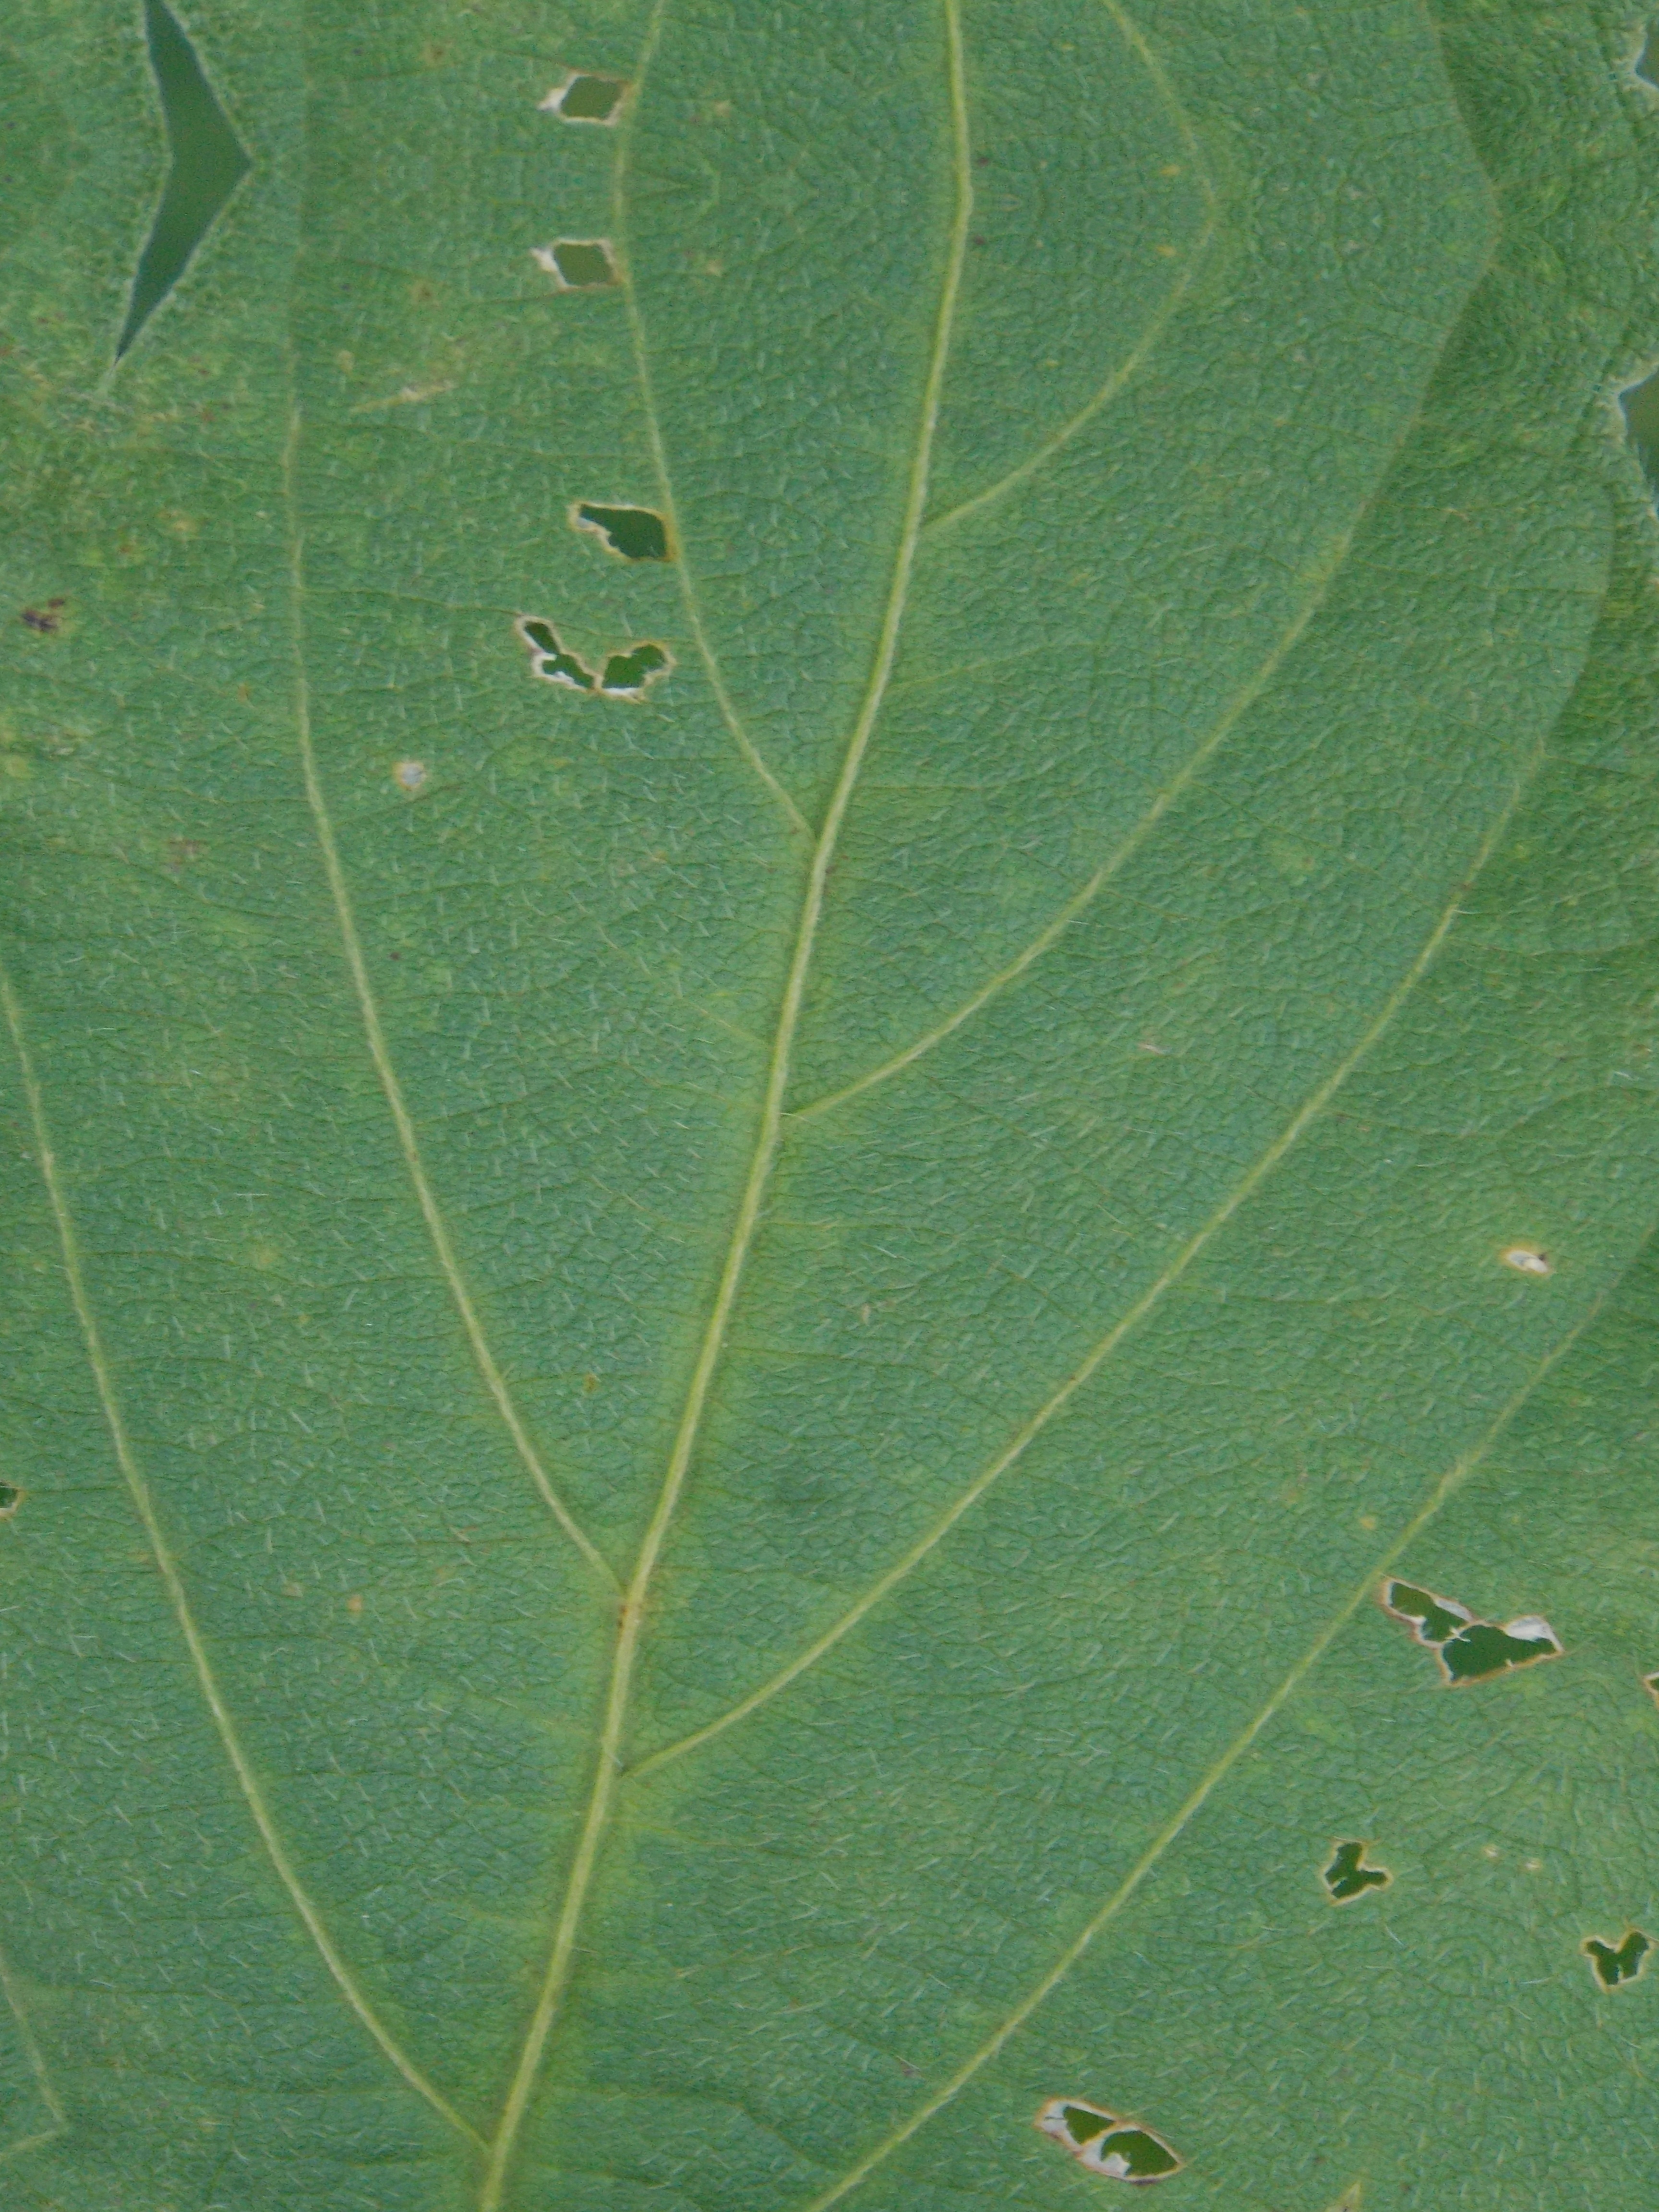
Label: Disease